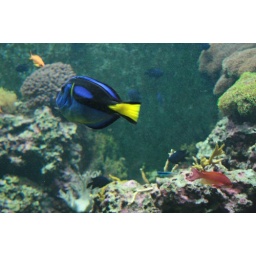
Kind of hard to get good pics in the aquarium - the glass is all smudged and spotted